Steeplechase Park

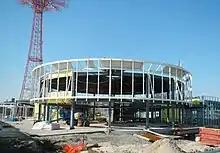
B&B Carousell under construction at new Steeplechase Plaza

The 1939 New York World's Fair in Flushing Meadows–Corona Park, several miles to the northeast of Coney Island, had created competition for Coney Island amusement parks, which saw sharply reduced attendance. Steeplechase's situation was exacerbated by the September 1939 fire, which had destroyed many of the larger attractions, including Flying Turns. After the World's Fair closed in 1940, the Tilyous purchased the fair's Parachute Jump, a parachute tower ride, and moved it to the former site of Flying Turns. The ride, inspired by a training device for paratroopers, opened in 1941 and contained 12 parachutes descending from a tower. The Parachute Jump's installation was part of a reconstruction of an stretch of the Riegelmann Boardwalk. Other rides were added at Steeplechase in 1941, including rocket cars, a Whip ride, and the Silver Streak. The draft during World War II resulted in a shortage of qualified staff, and Onorato temporarily closed the Pavilion of Fun in 1945 due to the staff shortage. Only 70 people worked at Steeplechase that year, compared to 300 in a normal operating year; the park returned to normal staffing levels in 1946.